Birnam, Queensland (Scenic Rim Region)

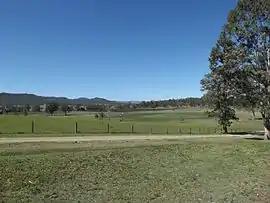
Paddocks along Beaudesert Beenleigh Road, 2014

Birnam is a rural locality in the Scenic Rim Region, Queensland, Australia. In the , Birnam had a population of 109 people.